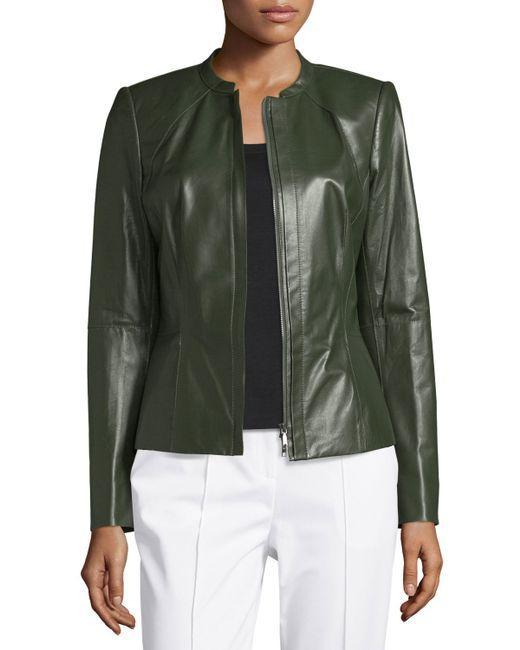
Damen Langarm Lederjacke Faux PU Leder Blazer Jacken Mantel